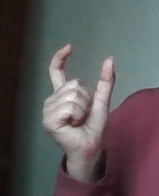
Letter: nun